Parc La Grange

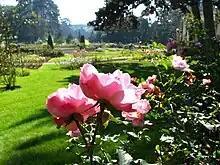
La Grange rose garden

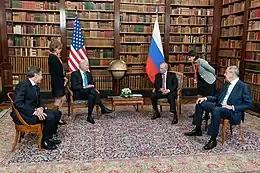
Joe Biden and Vladimir Putin, in the library of the villa (16 June 2021)

In the villa "La Grange" there are some rooms for the rich library with more than 12,000 old books which today are a precious part of the "Bibliothèque de Genève".